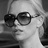
Emotion: neutral